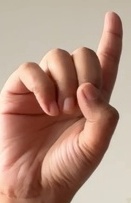
ASL sign: D